New South Wales American Suburban carriage stock

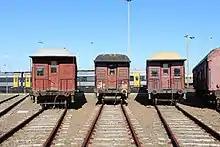
End platform cars LFA 1958, RBI 1561 & LFA 942 stored at Broadmeadow Loco Depot

The American Suburban Carriages were built between 1877 and 1912 by a number of manufacturers with timber frames and truss sided body work. Due to the truss bodywork, it was difficult to cut doors in the sides of the body so doors at either end of the cars were provided with covered platforms to allow access to the carriages. They became the most numerous group of carriages built for any Australian railway system with a total of 659 carriages built. A further 196 carriages, known as Lucy Suburban Carriages were constructed between 1913 and 1916 but had steel under frames and separate bodywork. While they retained the general layout and appearance of the American Suburban Carriage, they were generally not referred to as such and 193 were later completely rebuilt for use in Electric train stock in the 1920s.